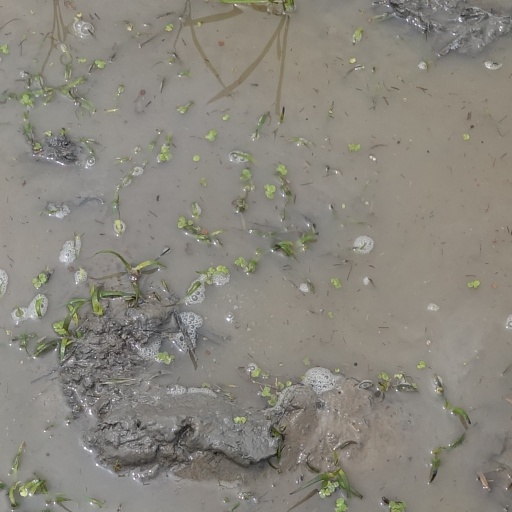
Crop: rice